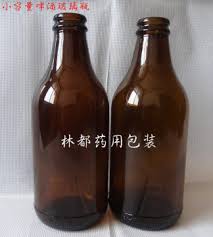
Label: glass